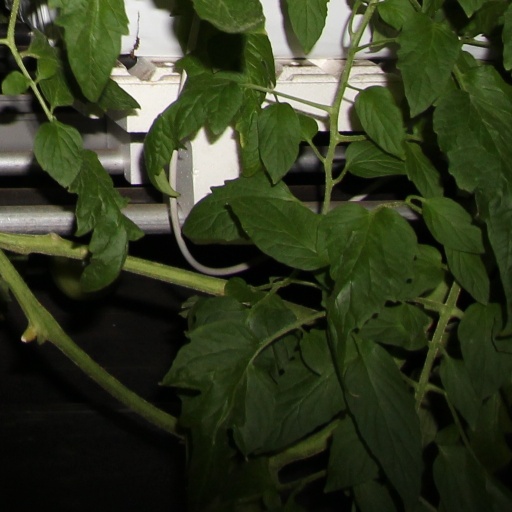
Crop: tomato